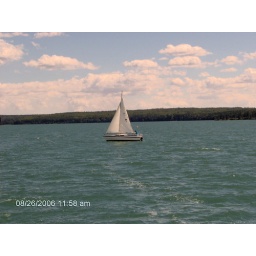
sail boat in Clear lake